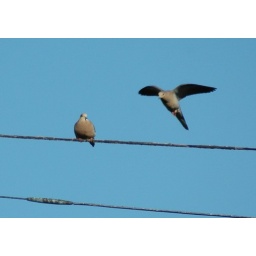
2 birds on a power line near the house